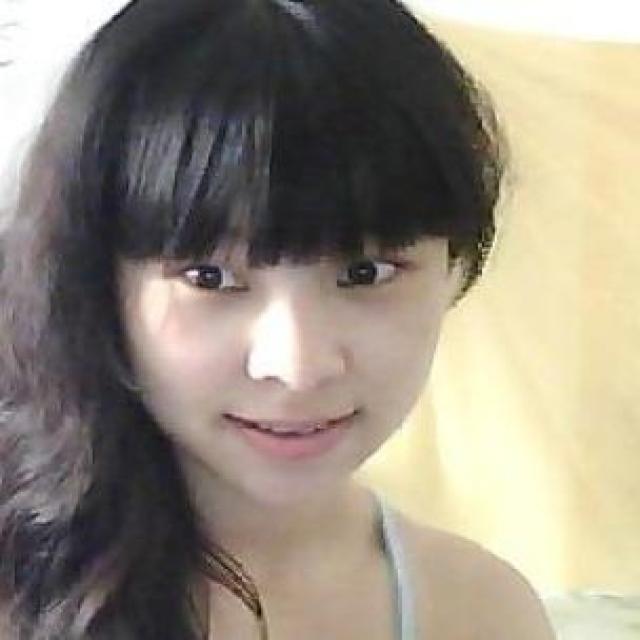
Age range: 21-44